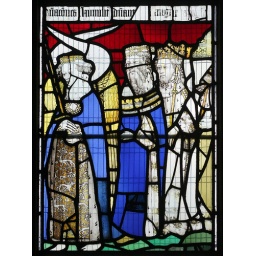
Detail from a stained glass window in All Saint's Church, North Street, York